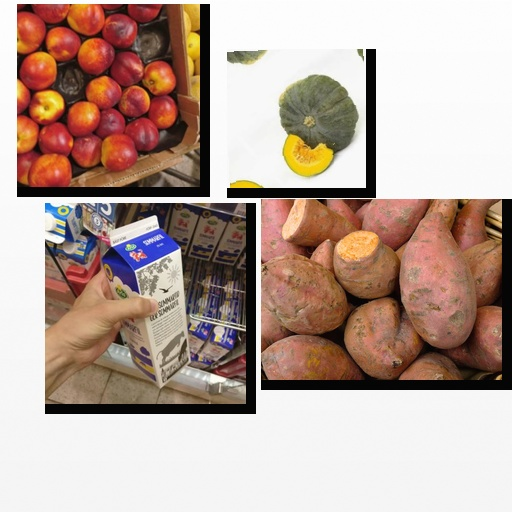
Food items: nectarine, sweet_potato, pumpkin, sour_milk